Order of the Southern Cross

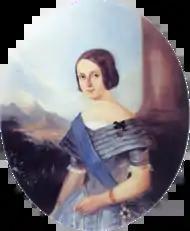
Empress Teresa Cristina of Brazil wearing the Sash of a Dame Grand Cross of the Imperial Order of the Cross, with the badge of the Order suspended from the sash.

Brazilians were excluded deliberately. In the Old Republic, the State regarded Orders and decorations as contrary to the principles of republicanism, and thus maintained no honours system; the creation of an Order that would admit Brazilians to its ranks was a step too far. However, the Brazilian State also resented the lack of a decoration with which to honour foreign dignitaries, as is sometimes almost required by diplomatic protocol. For instance, during the celebrations of the Centennial of Brazilian Independence in 1922, several foreign dignitaries, including the King and Queen of the Belgians, came to Brazil for the celebrations. The King of the Belgians bestowed Belgian honours to some Brazilians. Brazilian nationals needed authorization from the Government to accept foreign titles of honour, or else face loss of citizenship, and under normal circumstances permission for the acceptance of appointment to Orders of Chivalry would not have been granted. While the government of Brazil relaxed its practice and authorized both accepting induction into foreign Orders and the wearing of foreign insignia, it lacked any decorations with which to reciprocate the Belgian gesture. The National Order of the Southern Cross was intended as an Order that would fill that gap. Today, accepting foreign honours and insignia without the need of prior Government approval is allowed, and several Brazilian Orders have been established to which Brazilians may be admitted, starting with the National Order of Merit ("Ordem Nacional do Mérito"), created in 1946. Even so, the governing statutes of the National Order of the Southern Cross have never been reformed, and it thus remains unavailable to Brazilians. Paradoxically, therefore, the Order's Grand Master — the sitting President of the Republic — is never a member of the Order he or she oversees, and the President's connection with the Order is severed once the President leaves office.